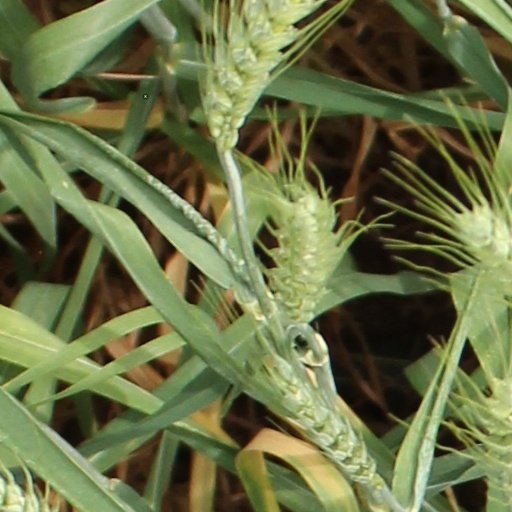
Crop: wheat